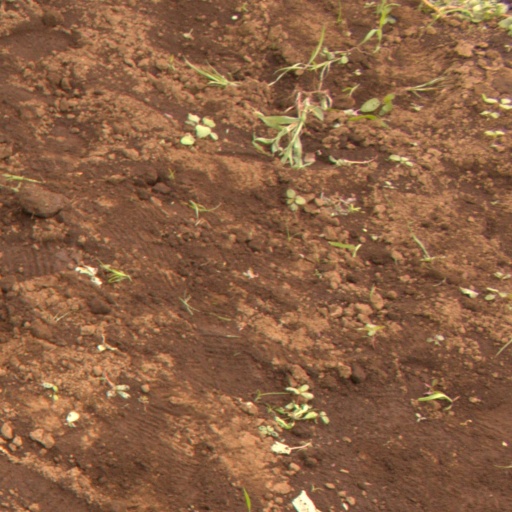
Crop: soybean